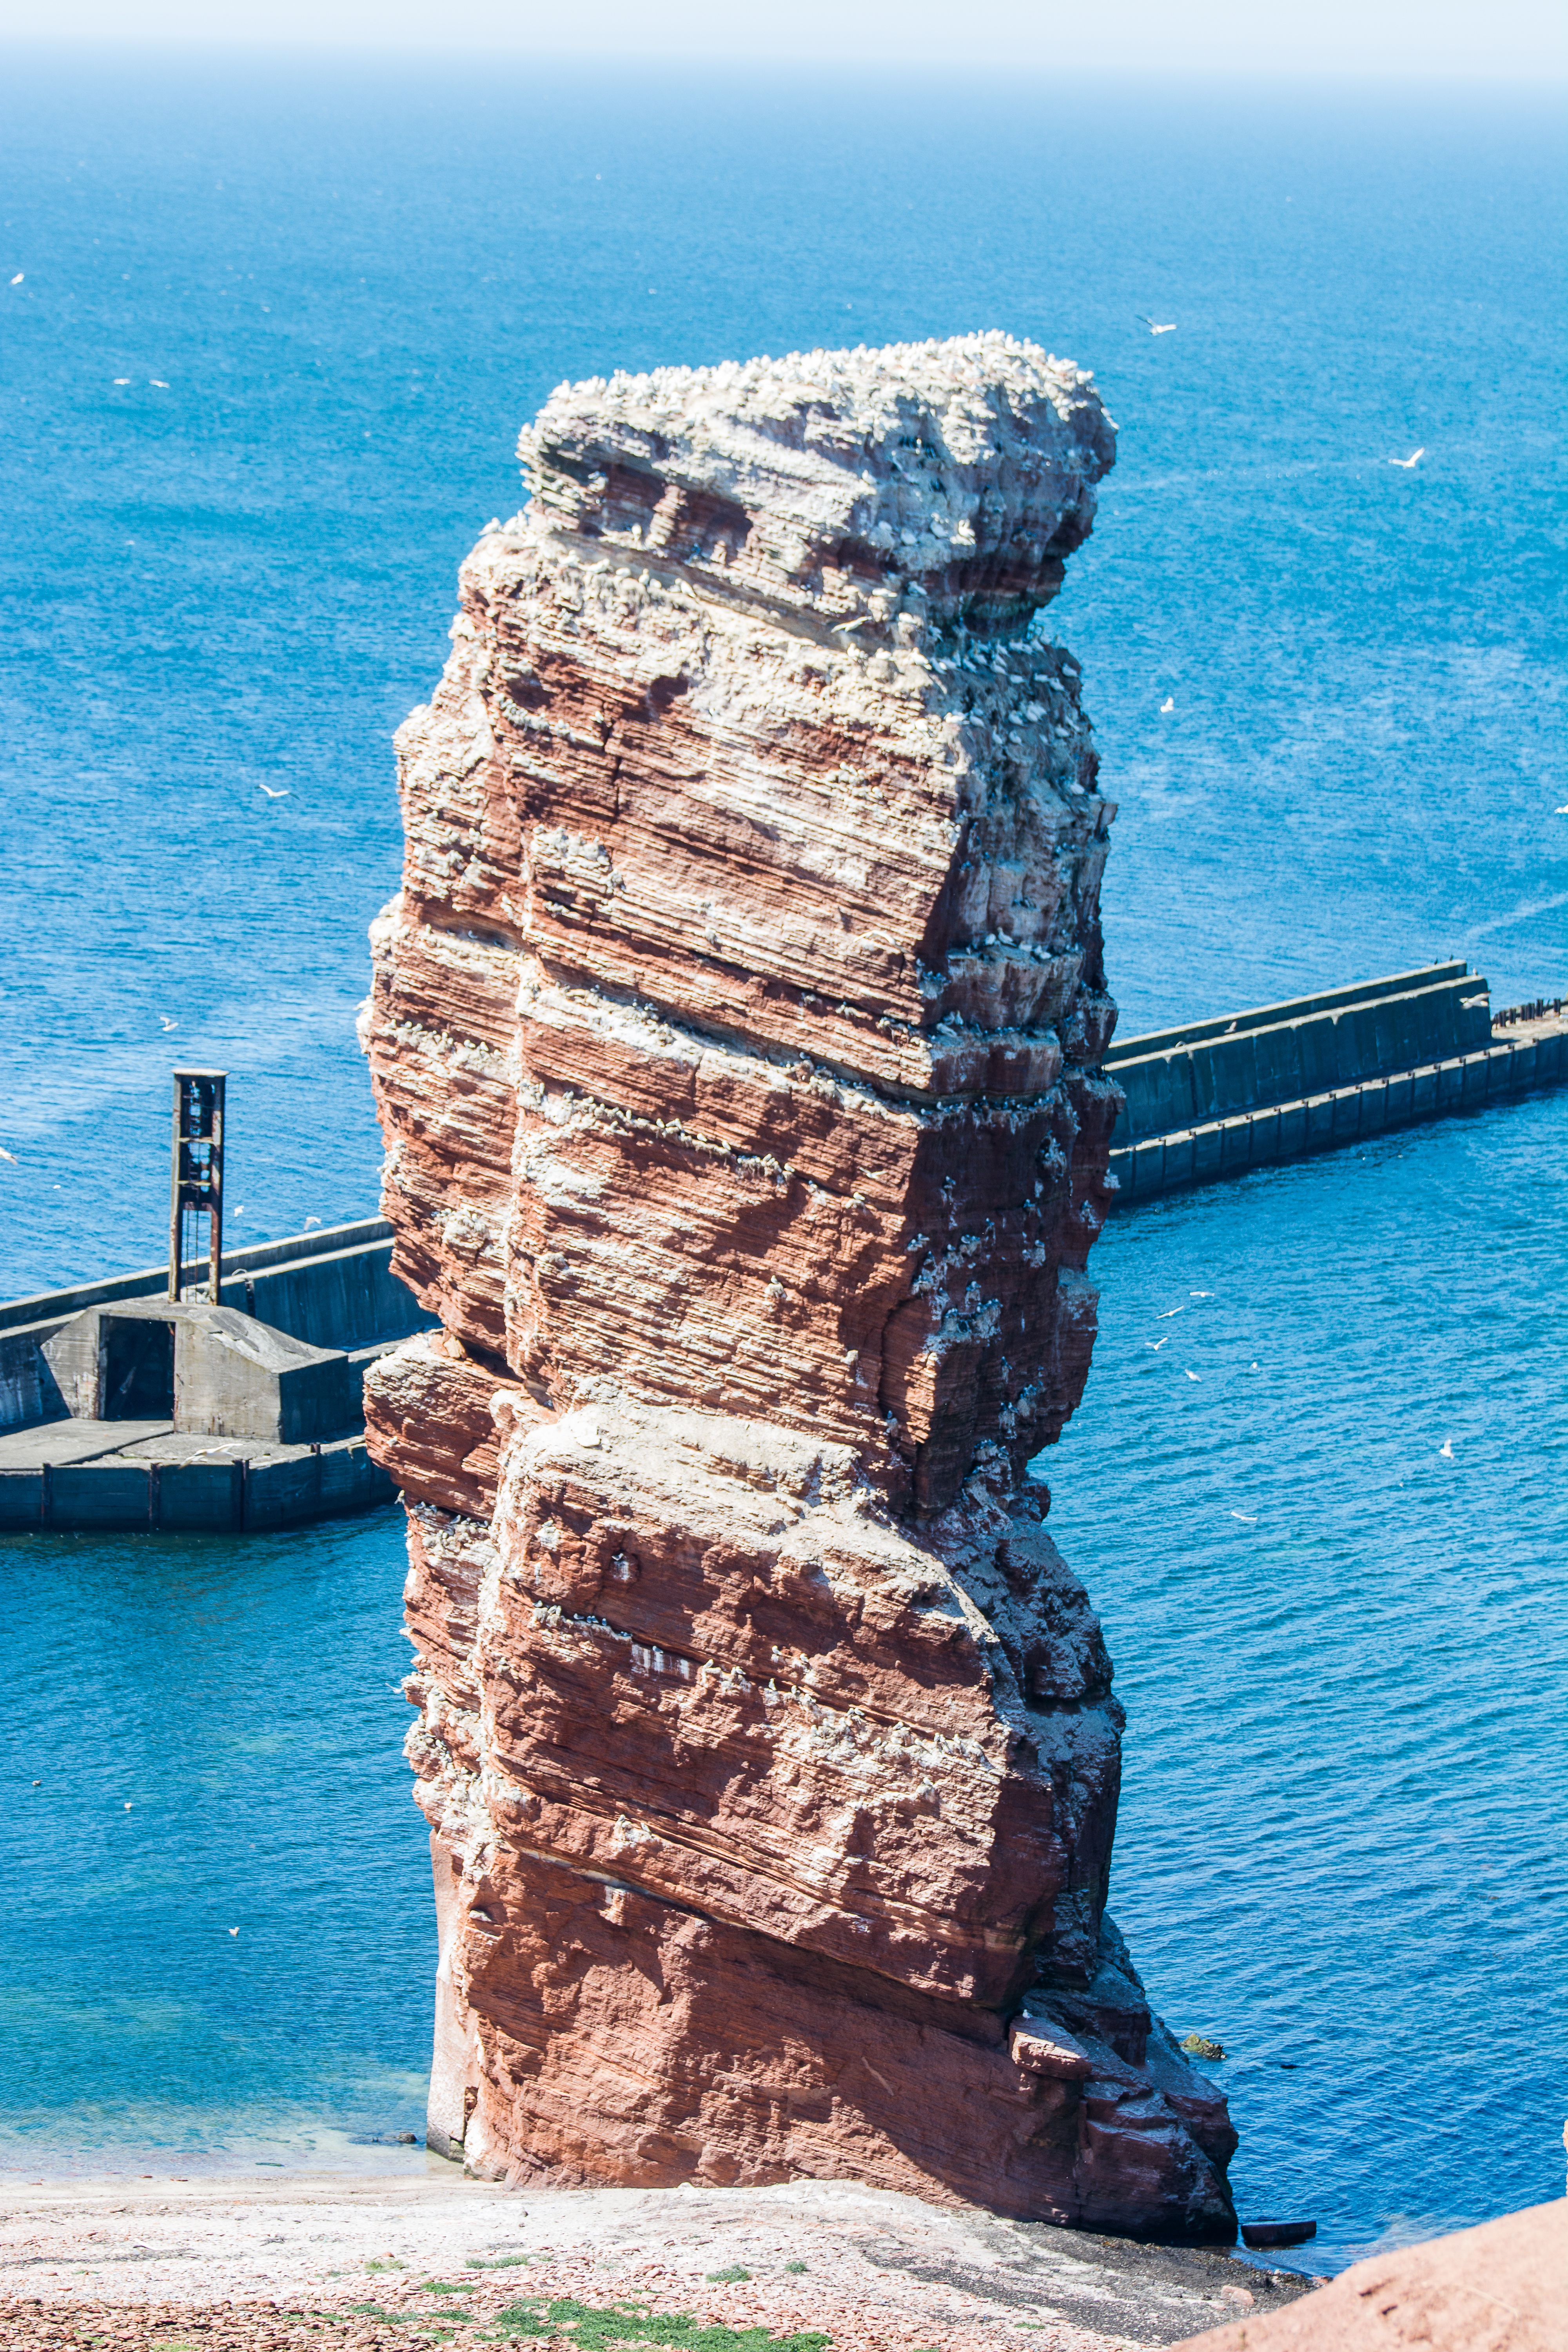
beach, sea, coast, rock, ocean, shore, vacation, cliff, tower, holiday, bay, island, blue, stack, terrain, material, body of water, breakwater, north sea, cape, islet, helgoland